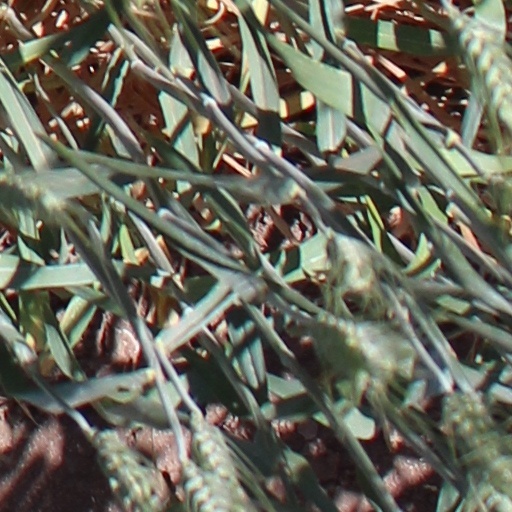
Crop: wheat